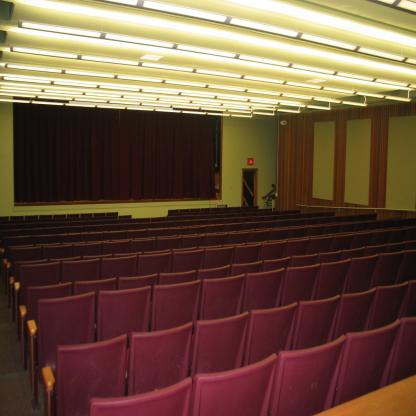
Scene: Indoor